French cruiser Condé

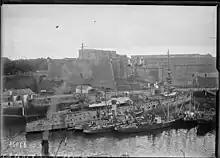
"Condé" in Brest Arsenal, 1923

"Condé" was still assigned to the division when the war ended on 11 November, but she had returned to France by 28 May 1919 when the ship transported 176 mutineers from French colonial infantry units from Brest to Casablanca, French Morocco. "Condé" relieved the armored cruiser in the Arctic on 25 June and covered the withdrawal of French troops from Arkhangelsk and the subsequent evacuation of Murmansk by Allied forces on 12 October. The ship was reduced to special reserve on 15 March 1920 at Brest and became a barracks ship for the naval infantry two years later at Lorient. In 1928, "Condé" hosted the Naval Infantry School; she was stricken from the naval register on 15 February 1933 and converted into a hulk. She was captured by the Germans in June 1940 who used her as a submarine depot ship. She was sunk by Allied aircraft in 1944 and her wreck was salvaged in 1954 and broken up for scrap.